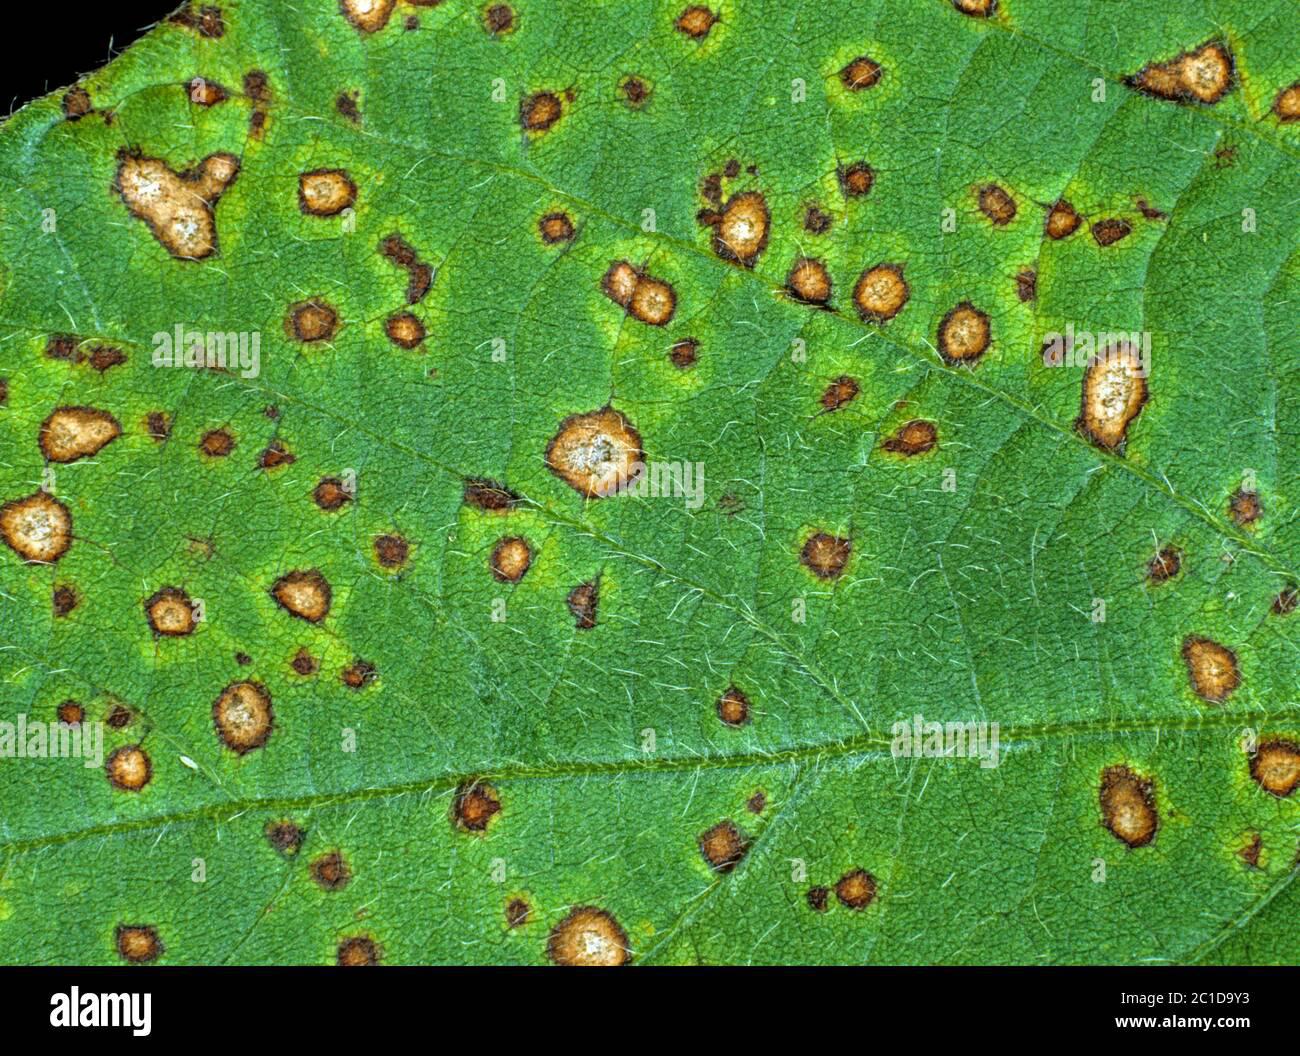
Plant: Soybean
Disease: soybean frog eye leaf spot